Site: brandenburg
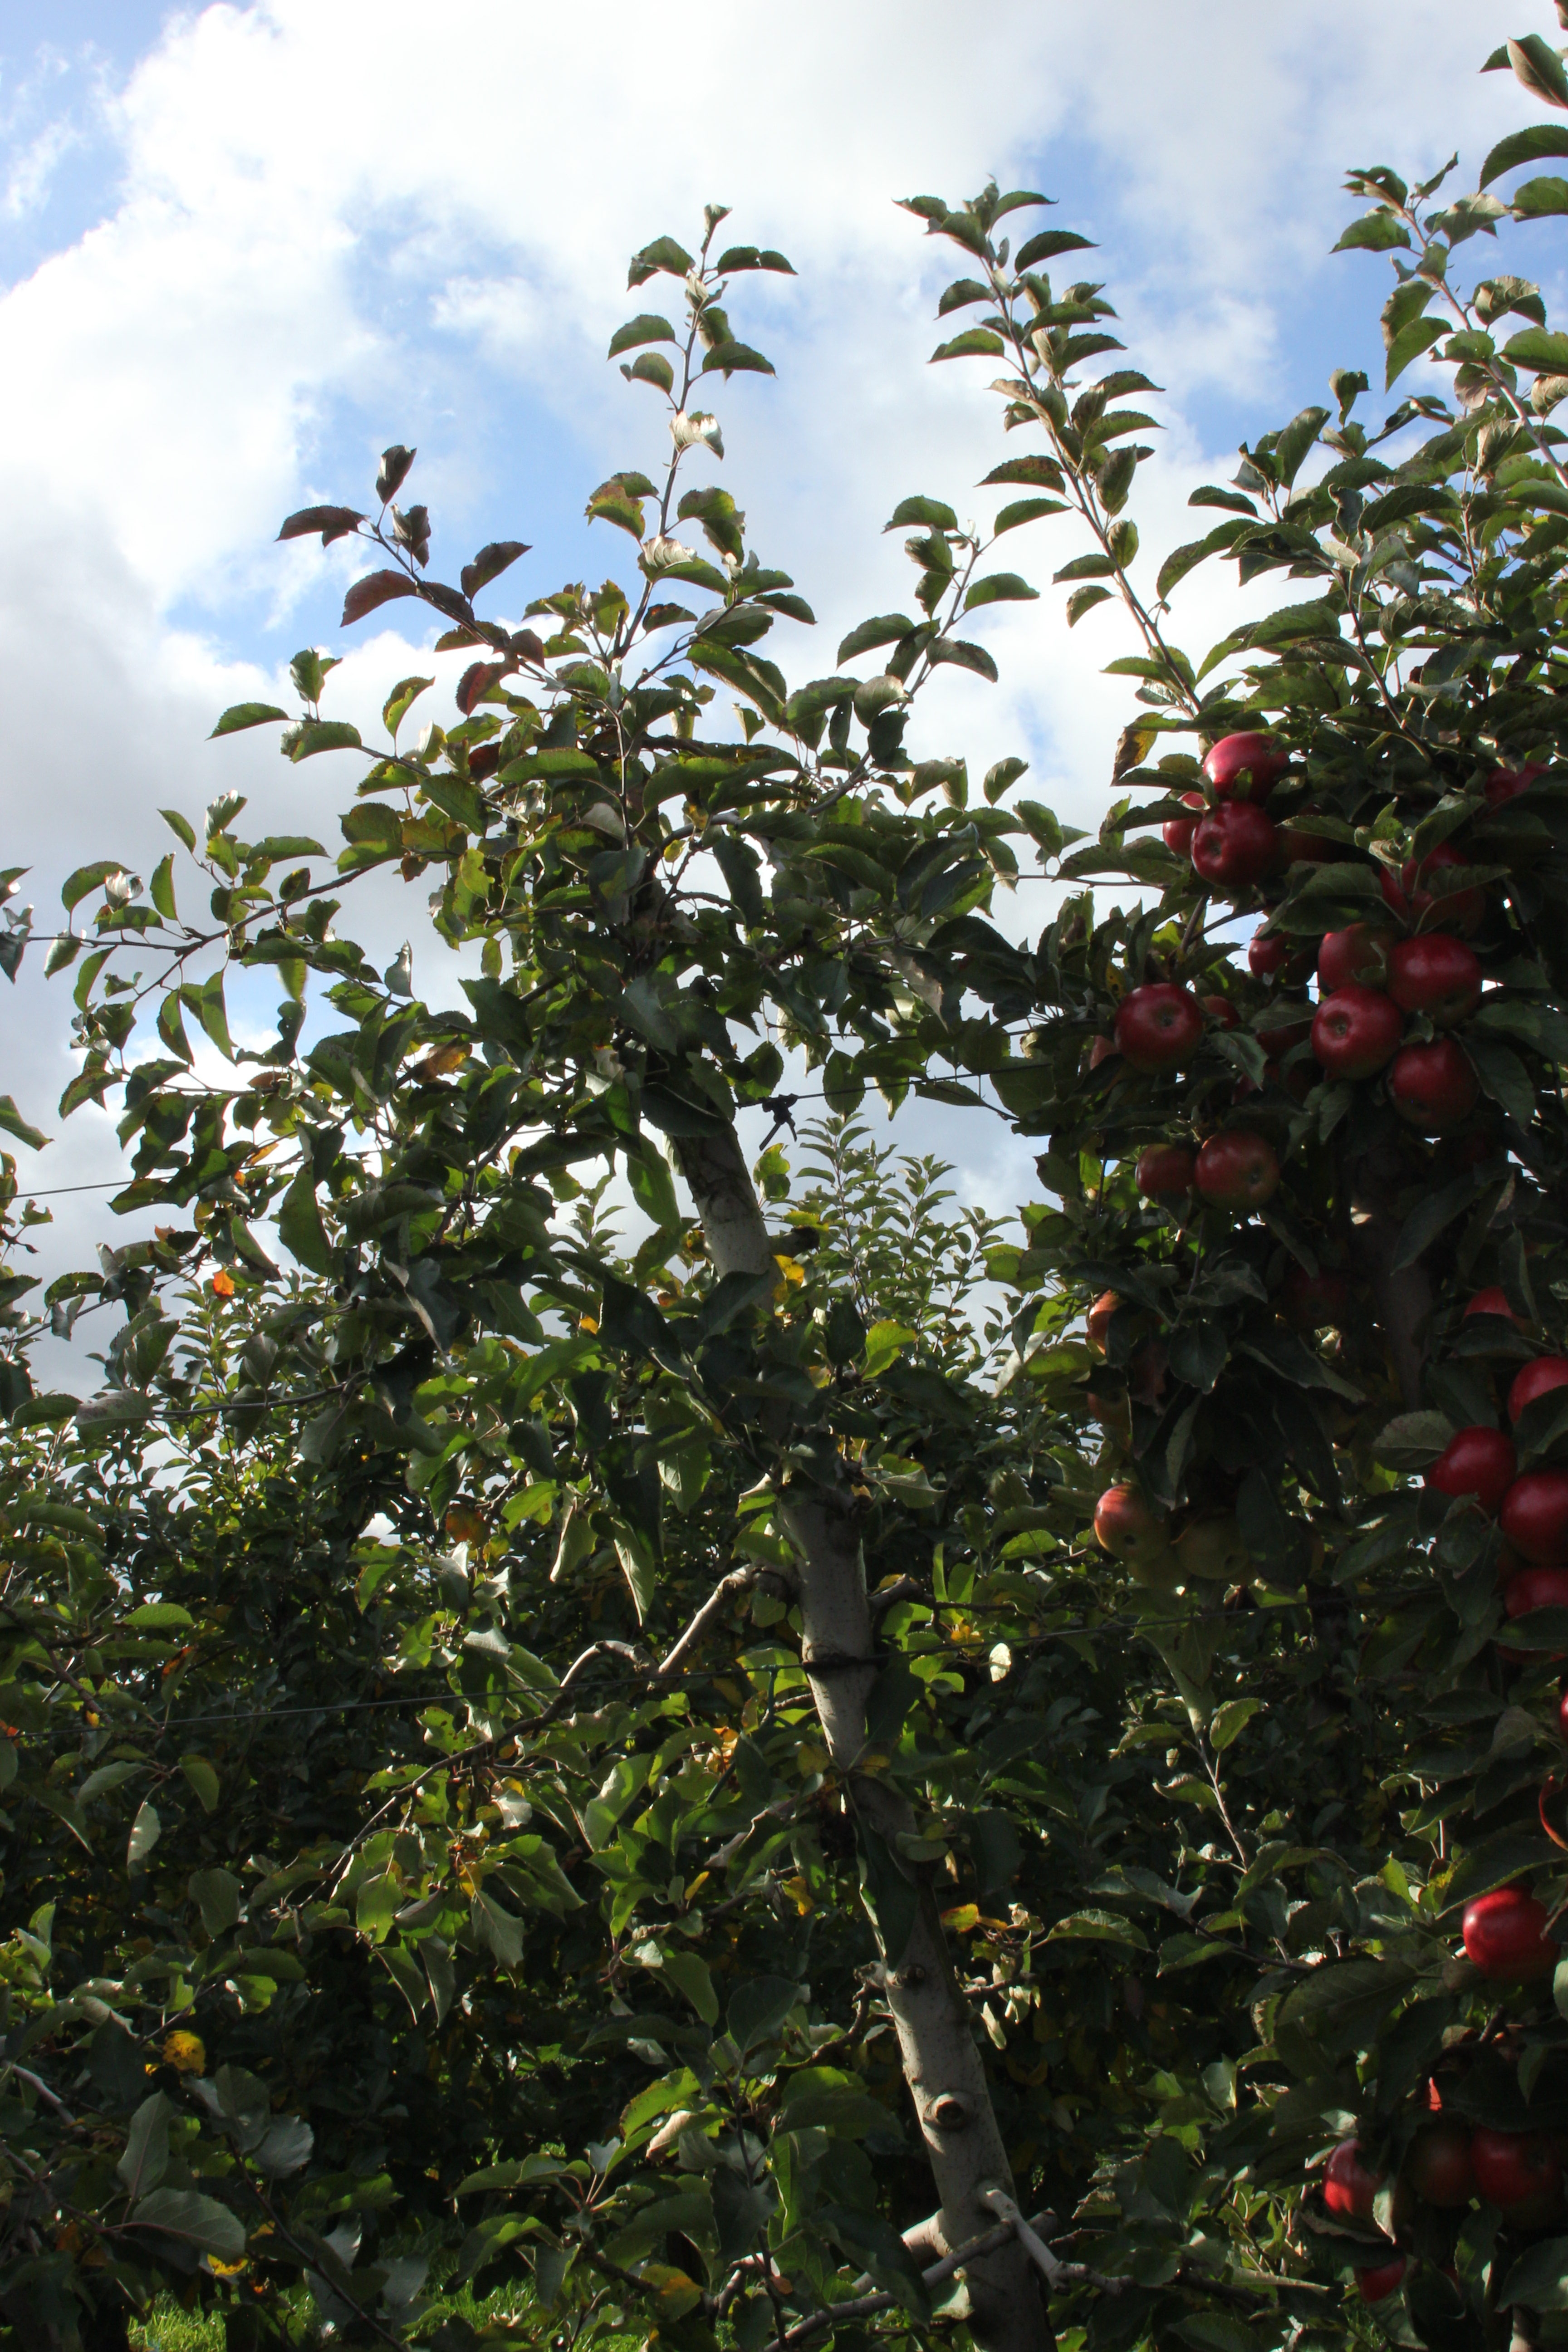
Growth stage (BBCH 91): Senescence, beginning of dormancy